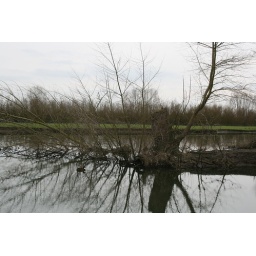
A pic of the end of the island, the original tree has now fallen in the river